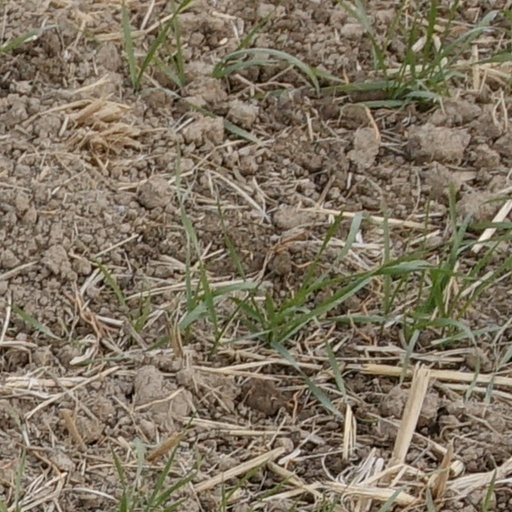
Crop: wheat